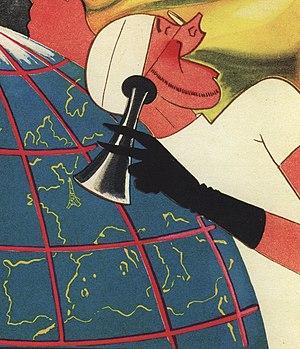
Représentation parfaite du langage dans un style clinique